Martini Racing

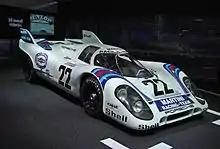
'71 Le Mans winning #22 Martini-Porsche 917K of Marko/Lennep

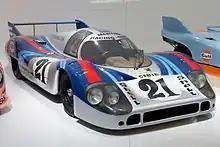
The #21 Martini Langheck-917 did not finish

Martini Racing is the name under which various motor racing teams race when sponsored by the Italian company Martini & Rossi, a distillery that produces Martini vermouth in Turin. Martini's sponsorship program began in 1958 as Martini International Club, founded by Count Metello Rossi di Montelera of Martini & Rossi. The race cars were marked with the distinctive dark blue, light blue and red stripes mostly on white or silver background body cars, but also red or green ones.